Reactions to the 2016 Brussels bombings

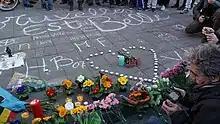
People gathered in Brussels's Place de la Bourse to leave chalk messages and other tributes to the victims

A number of countries, national leaders and international organisations expressed comments or lit monuments in reaction to the 2016 Brussels bombings.